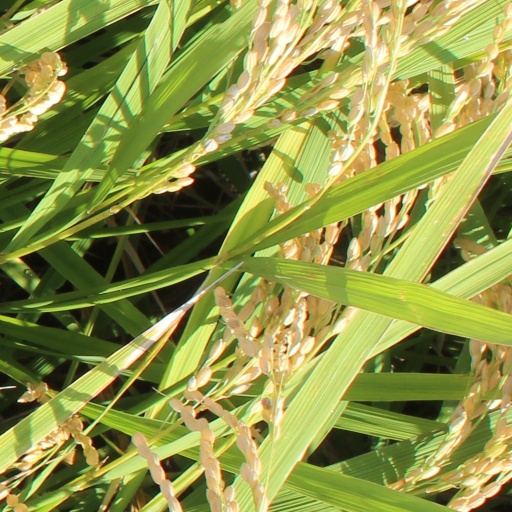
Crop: rice